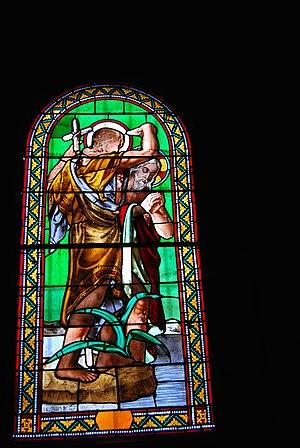
Ambares-et-Lagrave (Gironde) église St Pierre
L'église Saint-Pierre est une église catholique située dans la commune d'Ambarès-et-Lagrave, dans le département de la Gironde, en France.